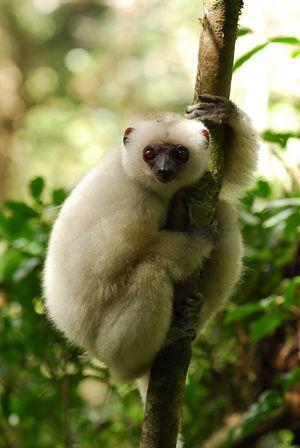
Le Propithèque soyeux est un lémurien de la famille des indridés. Il est considéré soit comme une sous-espèce du Propithèque à diadème, soit comme une espèce à part entière. Il fait partie de la liste des 100 espèces les plus menacées au monde établie par l'UICN en 2012.